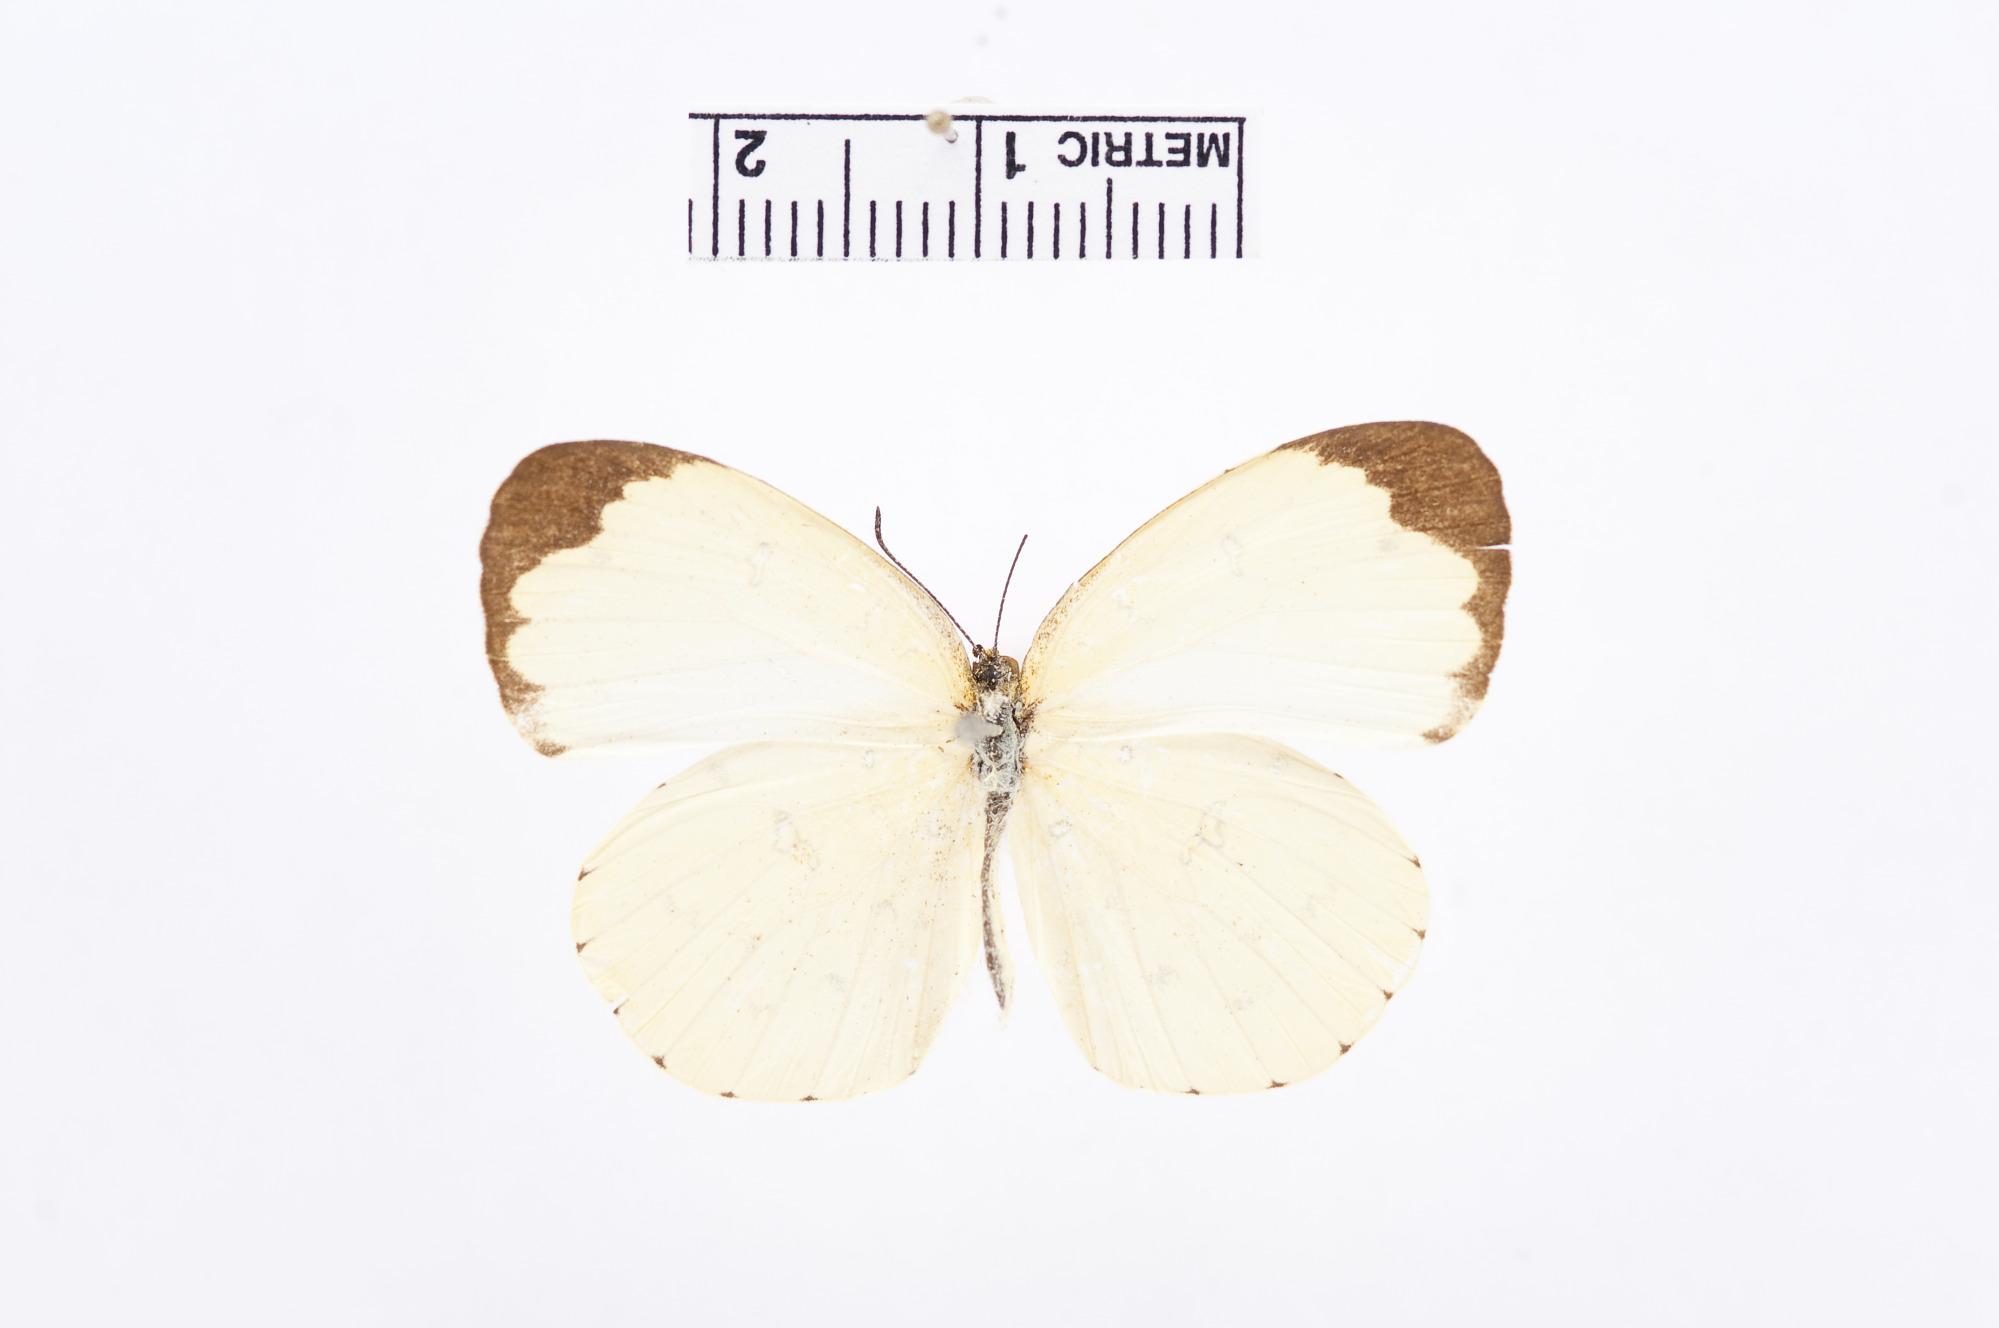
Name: Eurema floricola
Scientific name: Eurema floricola
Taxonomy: Animalia, Arthropoda, Hexapoda, Insecta, Lepidoptera, Pieridae, Coliadinae